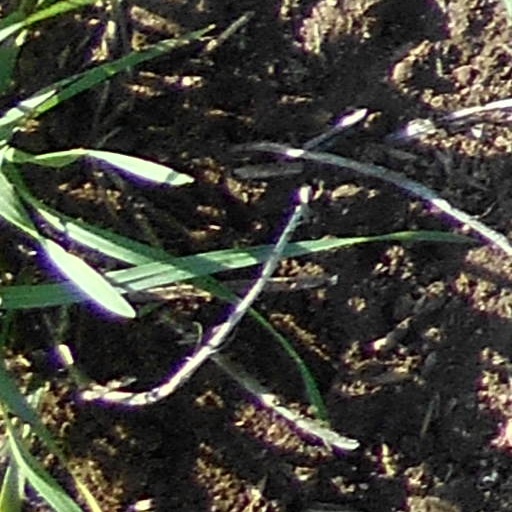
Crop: wheat